Madame Hydra

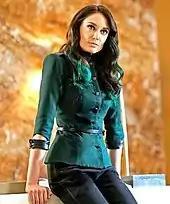
Mallory Jansen as Madame Hydra, as depicted in "Agents of S.H.I.E.L.D."

Variations of individuals who have used the Madame Hydra alias in the comics appear in media set in the Marvel Cinematic Universe (MCU):